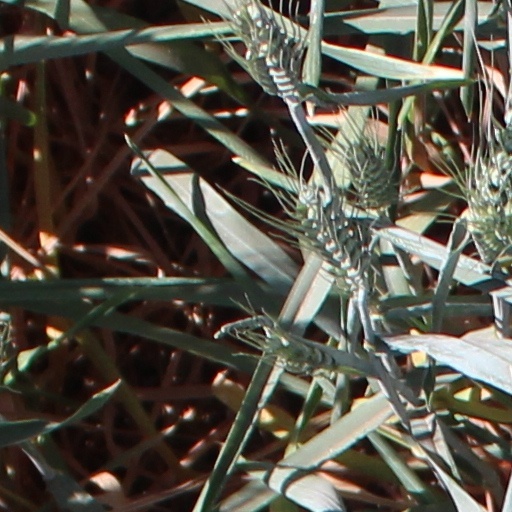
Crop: wheat